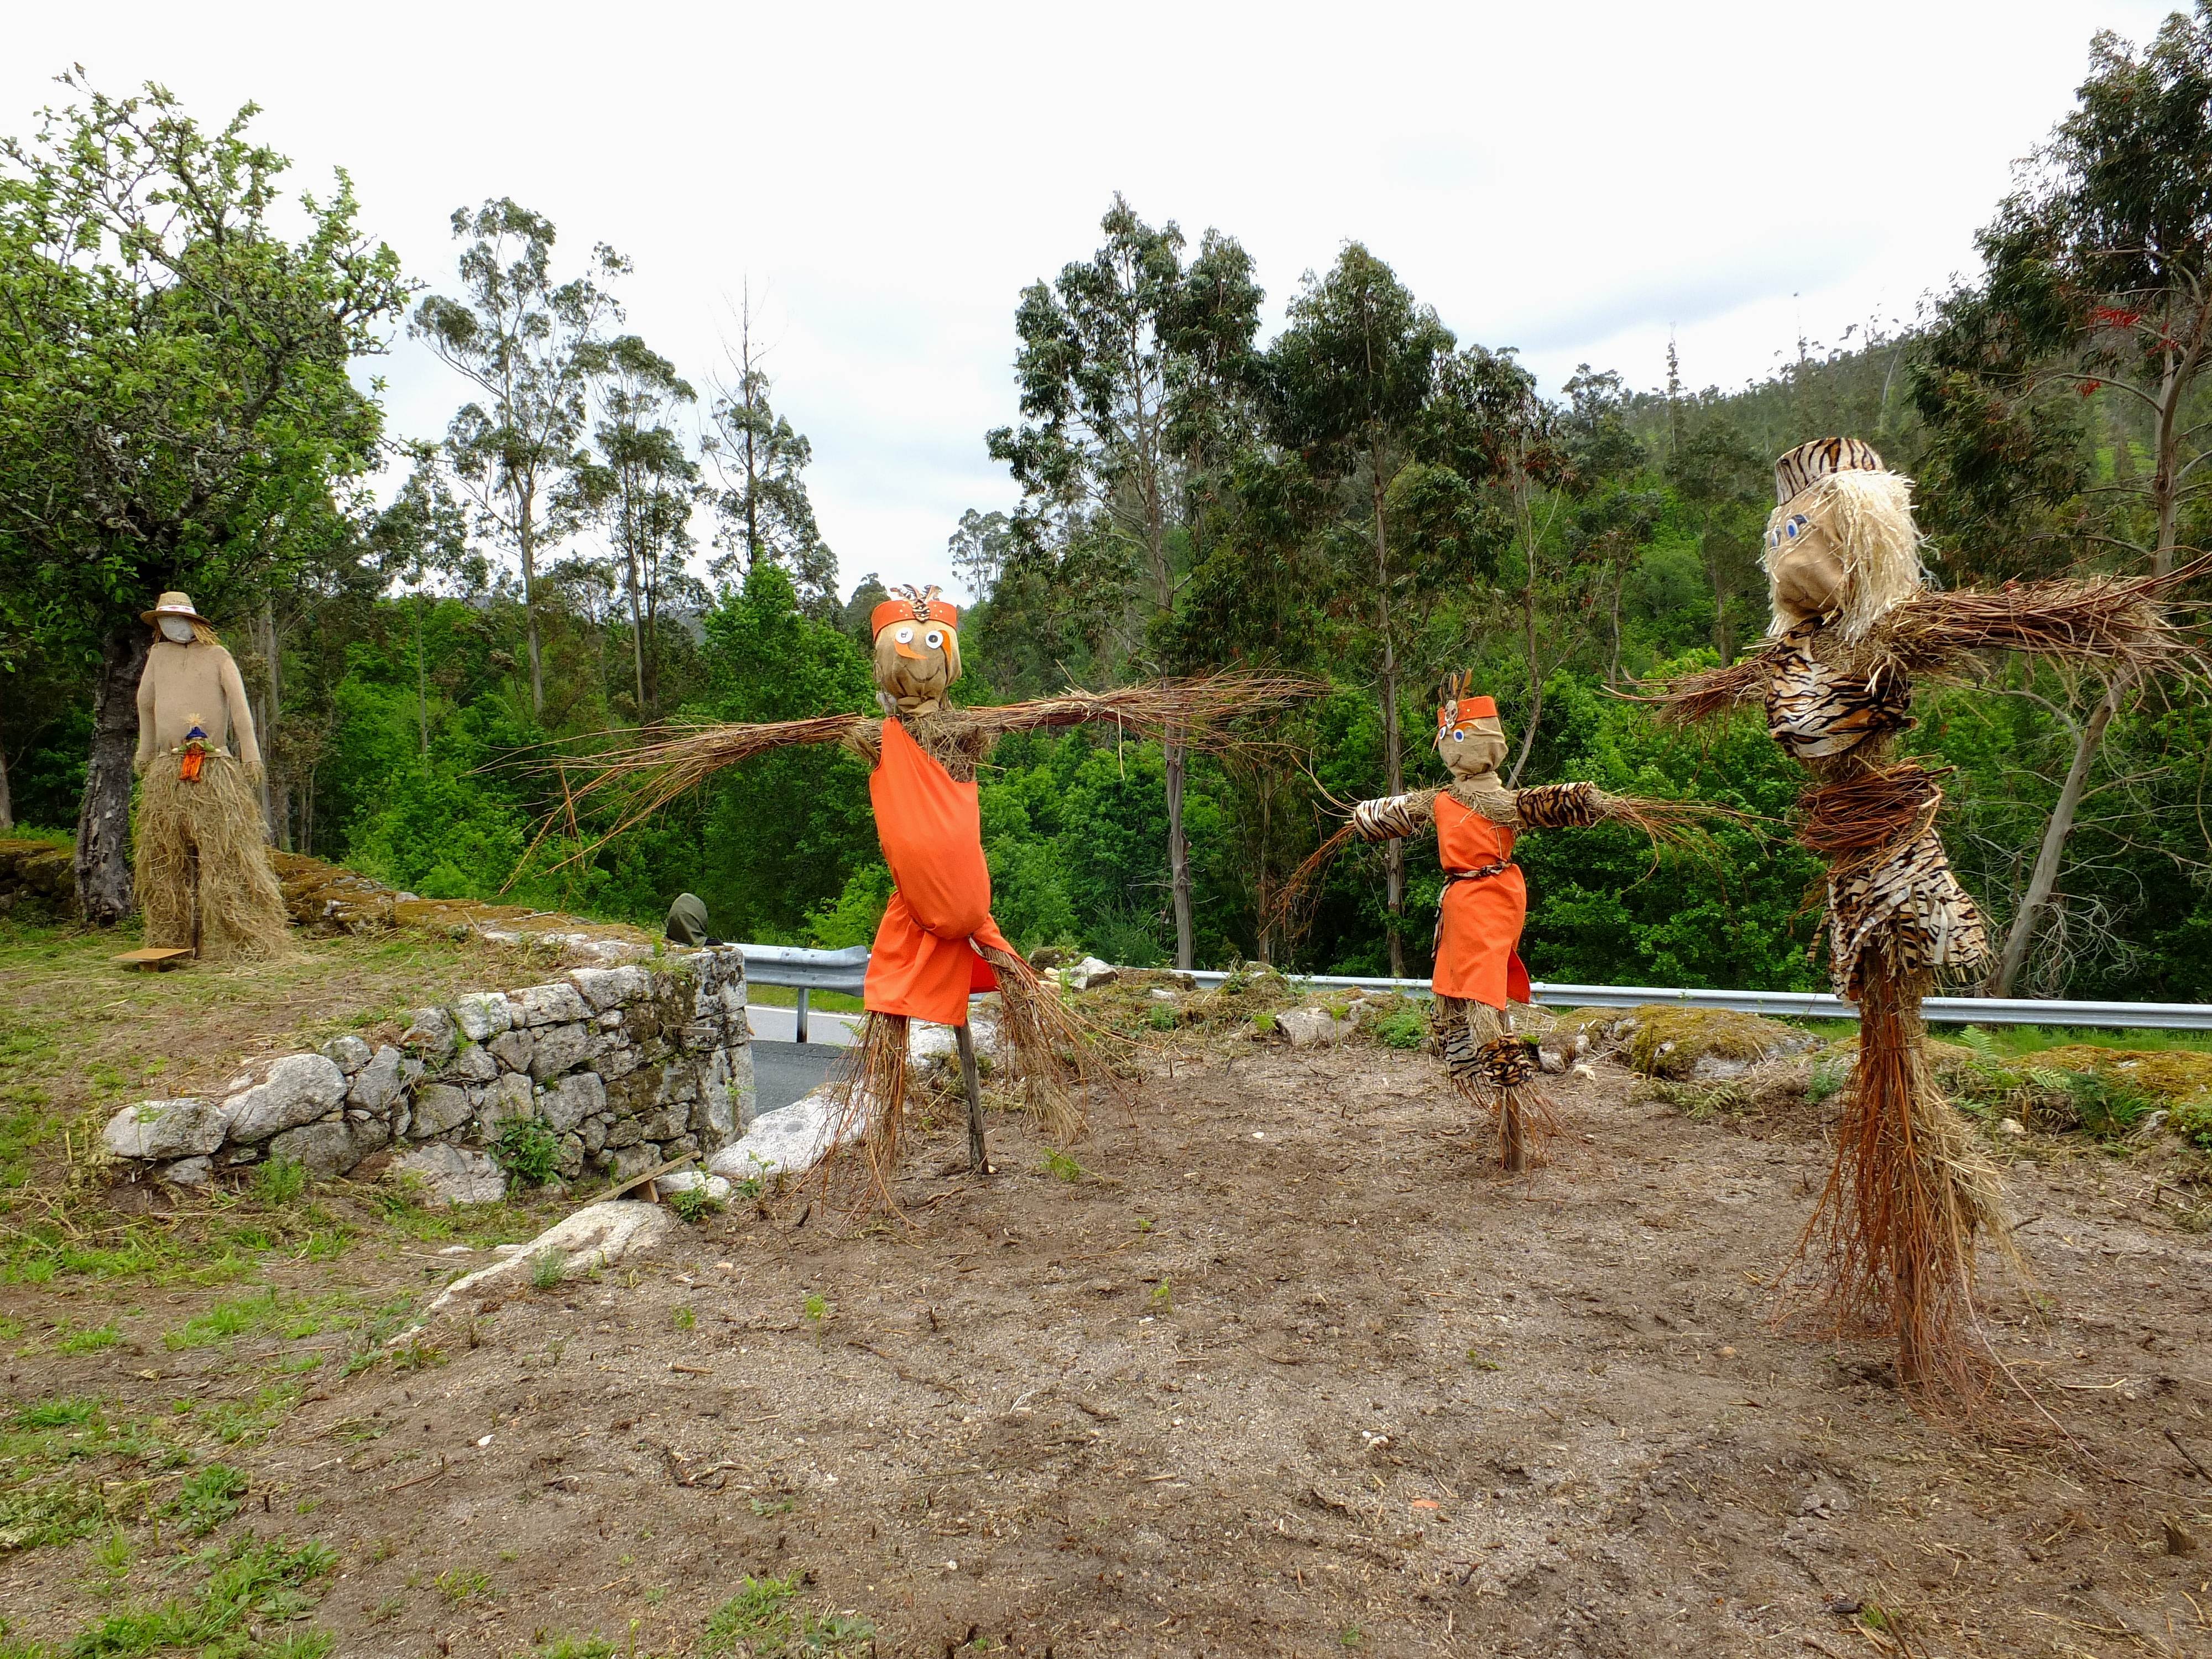
landscape, tree, soil, agriculture, garden, spain, paisajes, ggl1, gaby1, fujifilmxs1, espantallos, espantapjaros